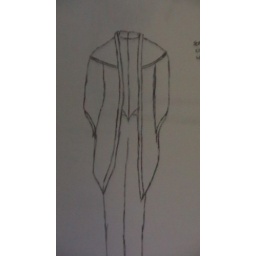
First concept of Server One robe. Her more regal one, dressed in white with silver and gold trims.